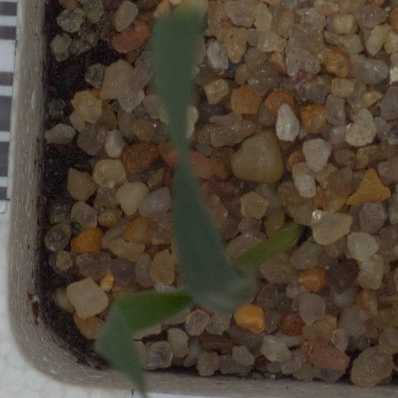
Label: common_wheat